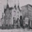
Label: house